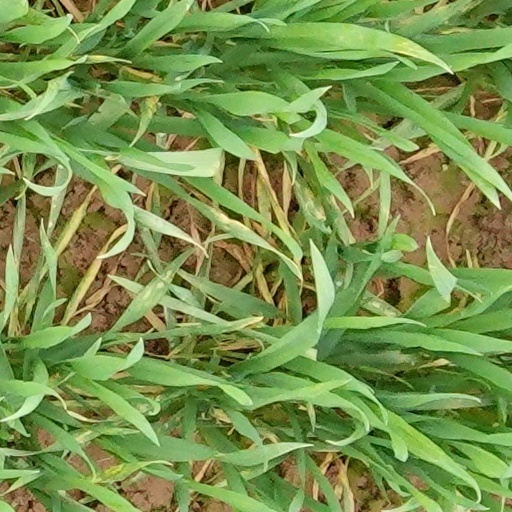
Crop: wheat